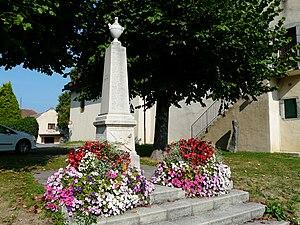
Maxilly-sur-léman
Maxilly-sur-Léman se trouve à 3 km à l'est de la ville d'Évian-les-Bains, dans le département de la Haute-Savoie, en région Auvergne-Rhône-Alpes.